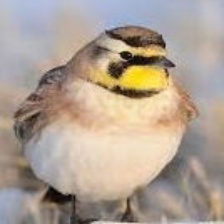
Species: HORNED LARK
Scientific name: EREMOPHILA ALPESTRIS